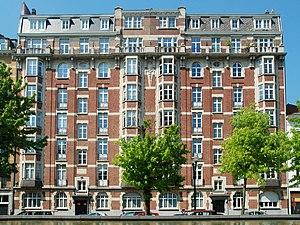
Belgique - Bruxelles - Quai au Foin 29 - architecte JB Tilman - Style Beaux-Arts
En Belgique, le style Beaux-Arts désigne la résurgence de l'éclectisme en architecture durant le premier tiers du XXᵉ siècle.